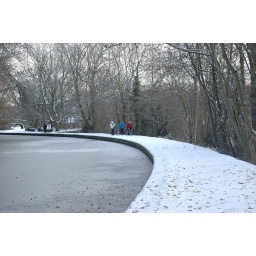
Walkers dressed in red, white and blue add something special to the scenery.